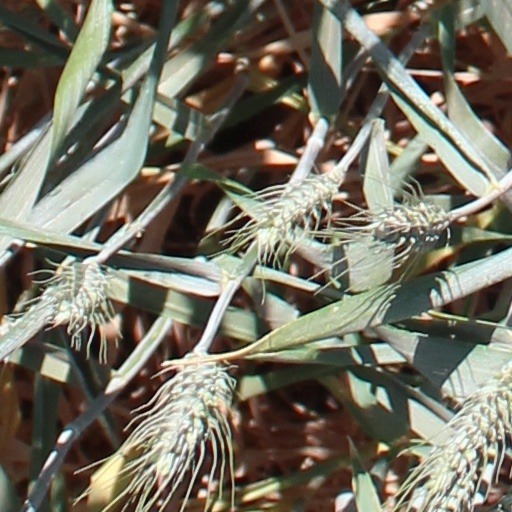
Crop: wheat